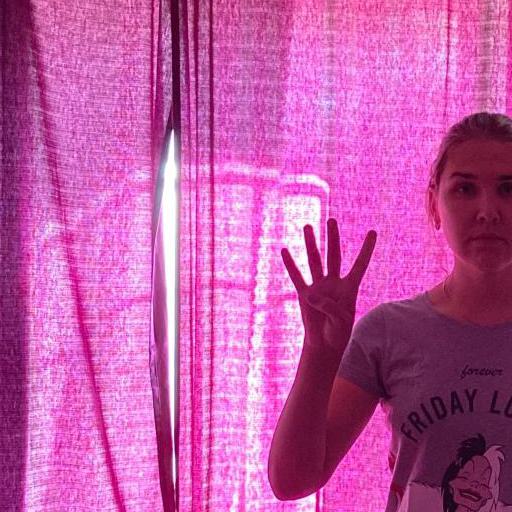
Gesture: four